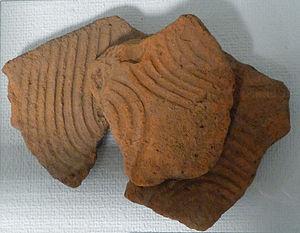
Brique peignée, terre cuite, IIIe-IVe s. ap. JC, découverte au mont Avison (Bruyères). Musée Pierre Noël de Saint-Dié-des-Vosges.
La Grande Avison, ou mont Avison, est un mont situé à Bruyères, dans le département français des Vosges. Culminant à 593 mètres d’altitude, il est occupé à la période gallo-romaine et plus précisément à la fin des IIIᵉ et IVᵉ siècles de notre ère.